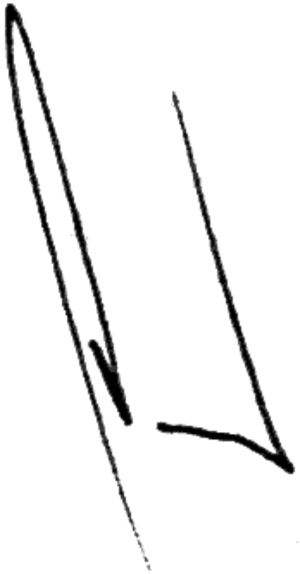
Arsenij Jatsenjuk
Arsenij Petrovitj Jatsenjuk er en ukrainsk politiker og siden 27. februar 2014 landets premierminister, valgt af Ukraines parlament. Jatsenjuk var fra 2007 til 2008 formand for nationalforsamlingen og før dette, var Jatsenjuk landets udenrigsminister.